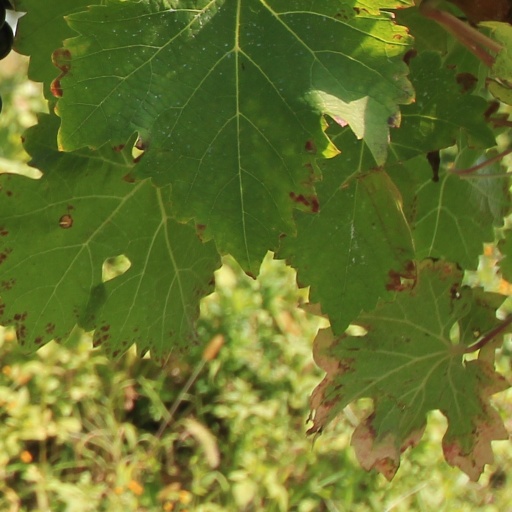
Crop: grape